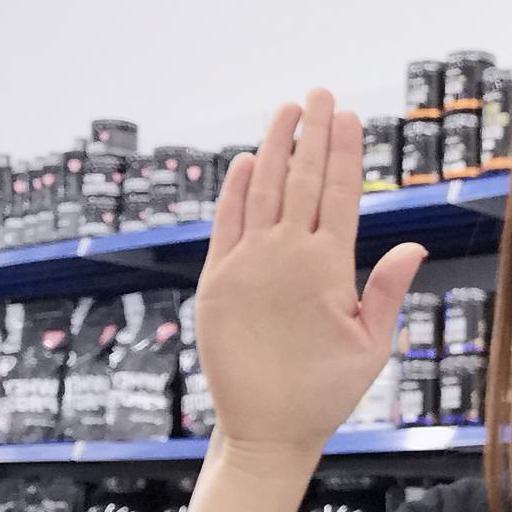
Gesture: stop